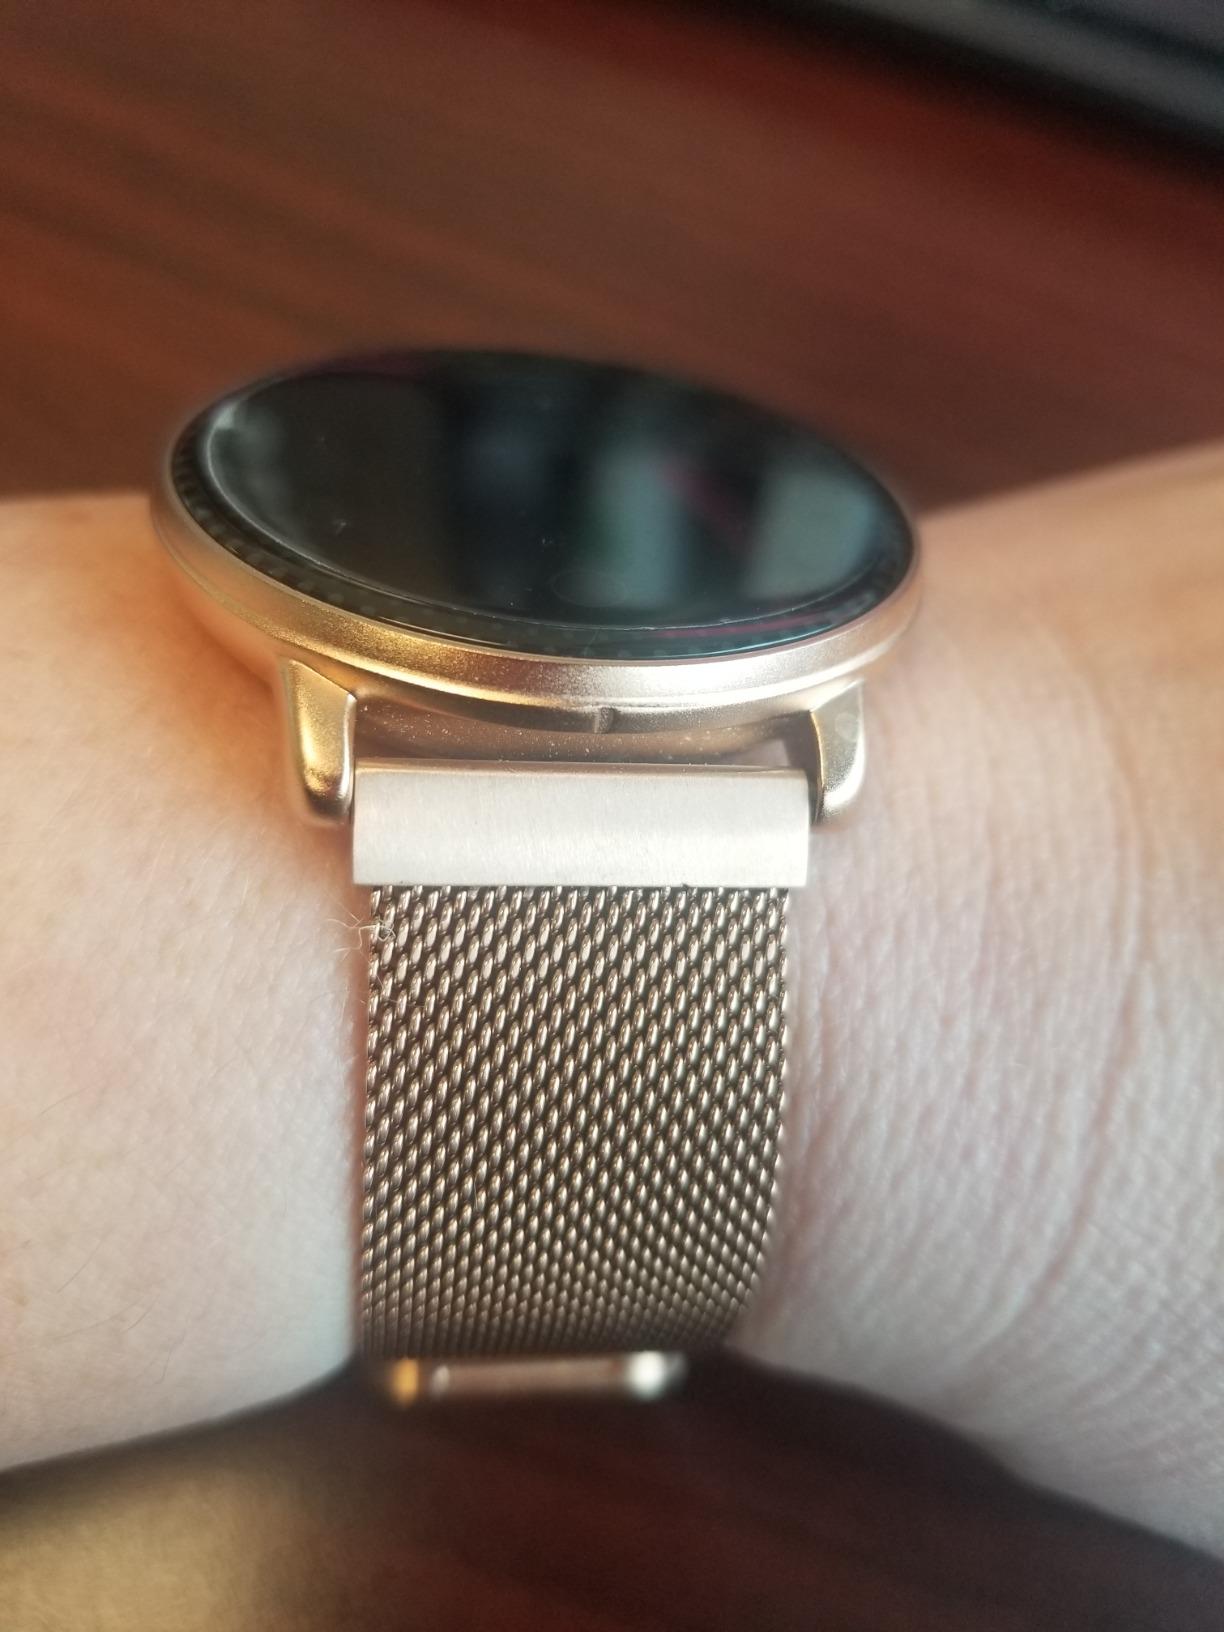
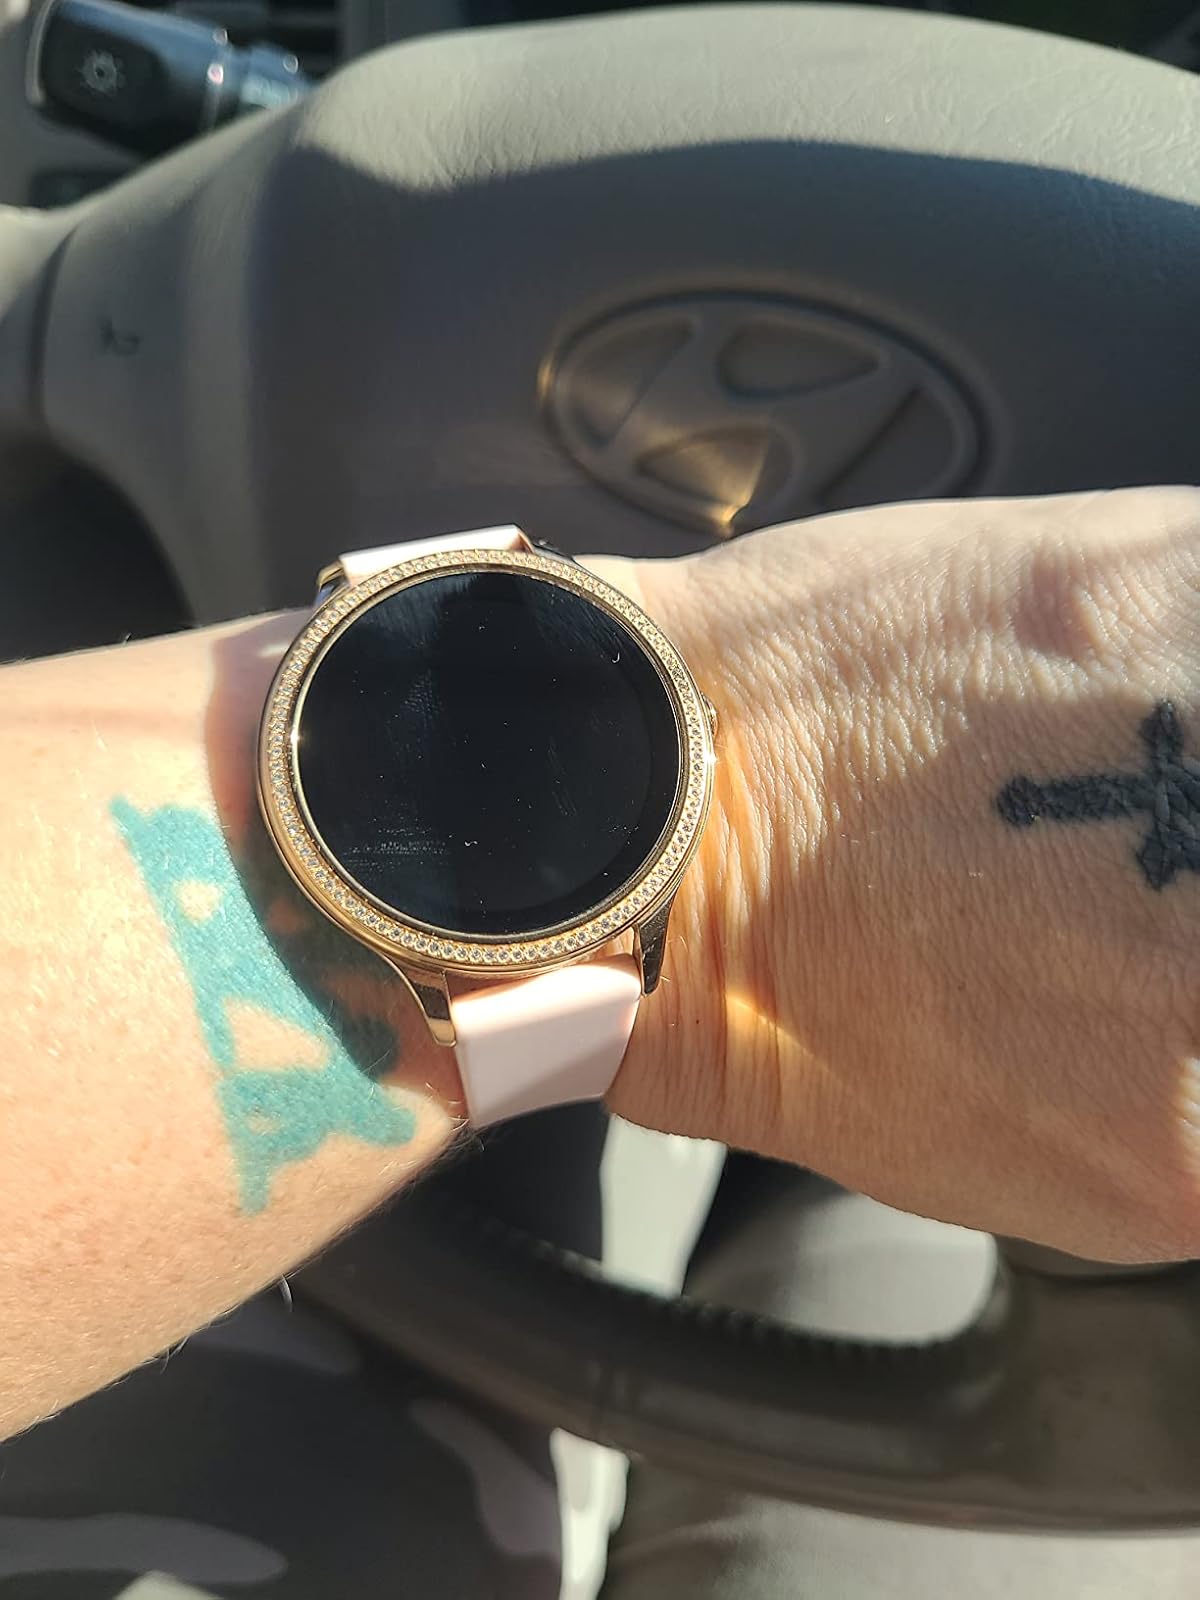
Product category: smartwatch
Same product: no